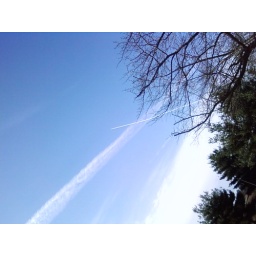
Coming out of a building and happen to look up and see the solid line of white being left by a plane.